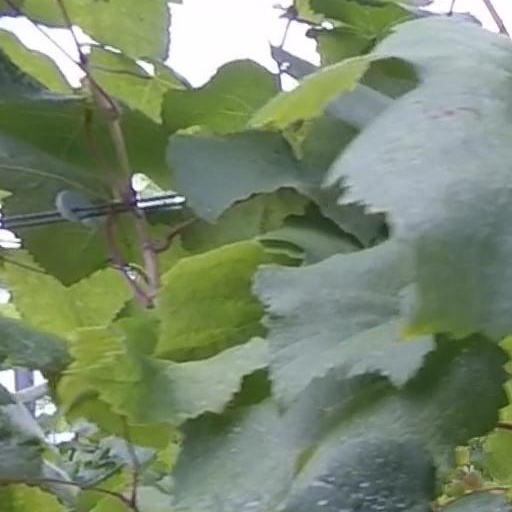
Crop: grape